All-terrain vehicle

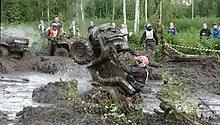
Flip during the Klaperjaht off-road race in Estonia, 2009

ATVs using tracks instead of wheels are used at France's Cap Prudhomme in Antarctica.